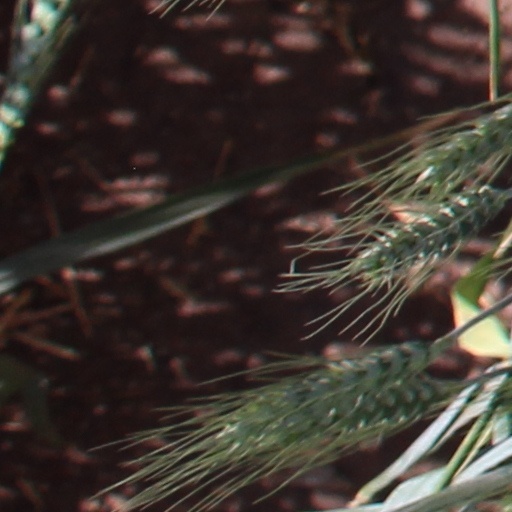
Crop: wheat